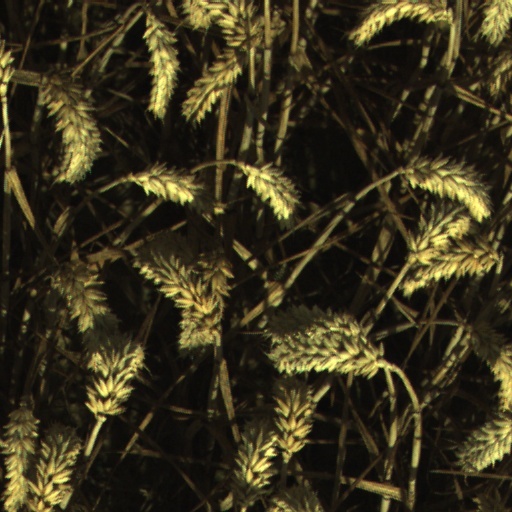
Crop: wheat